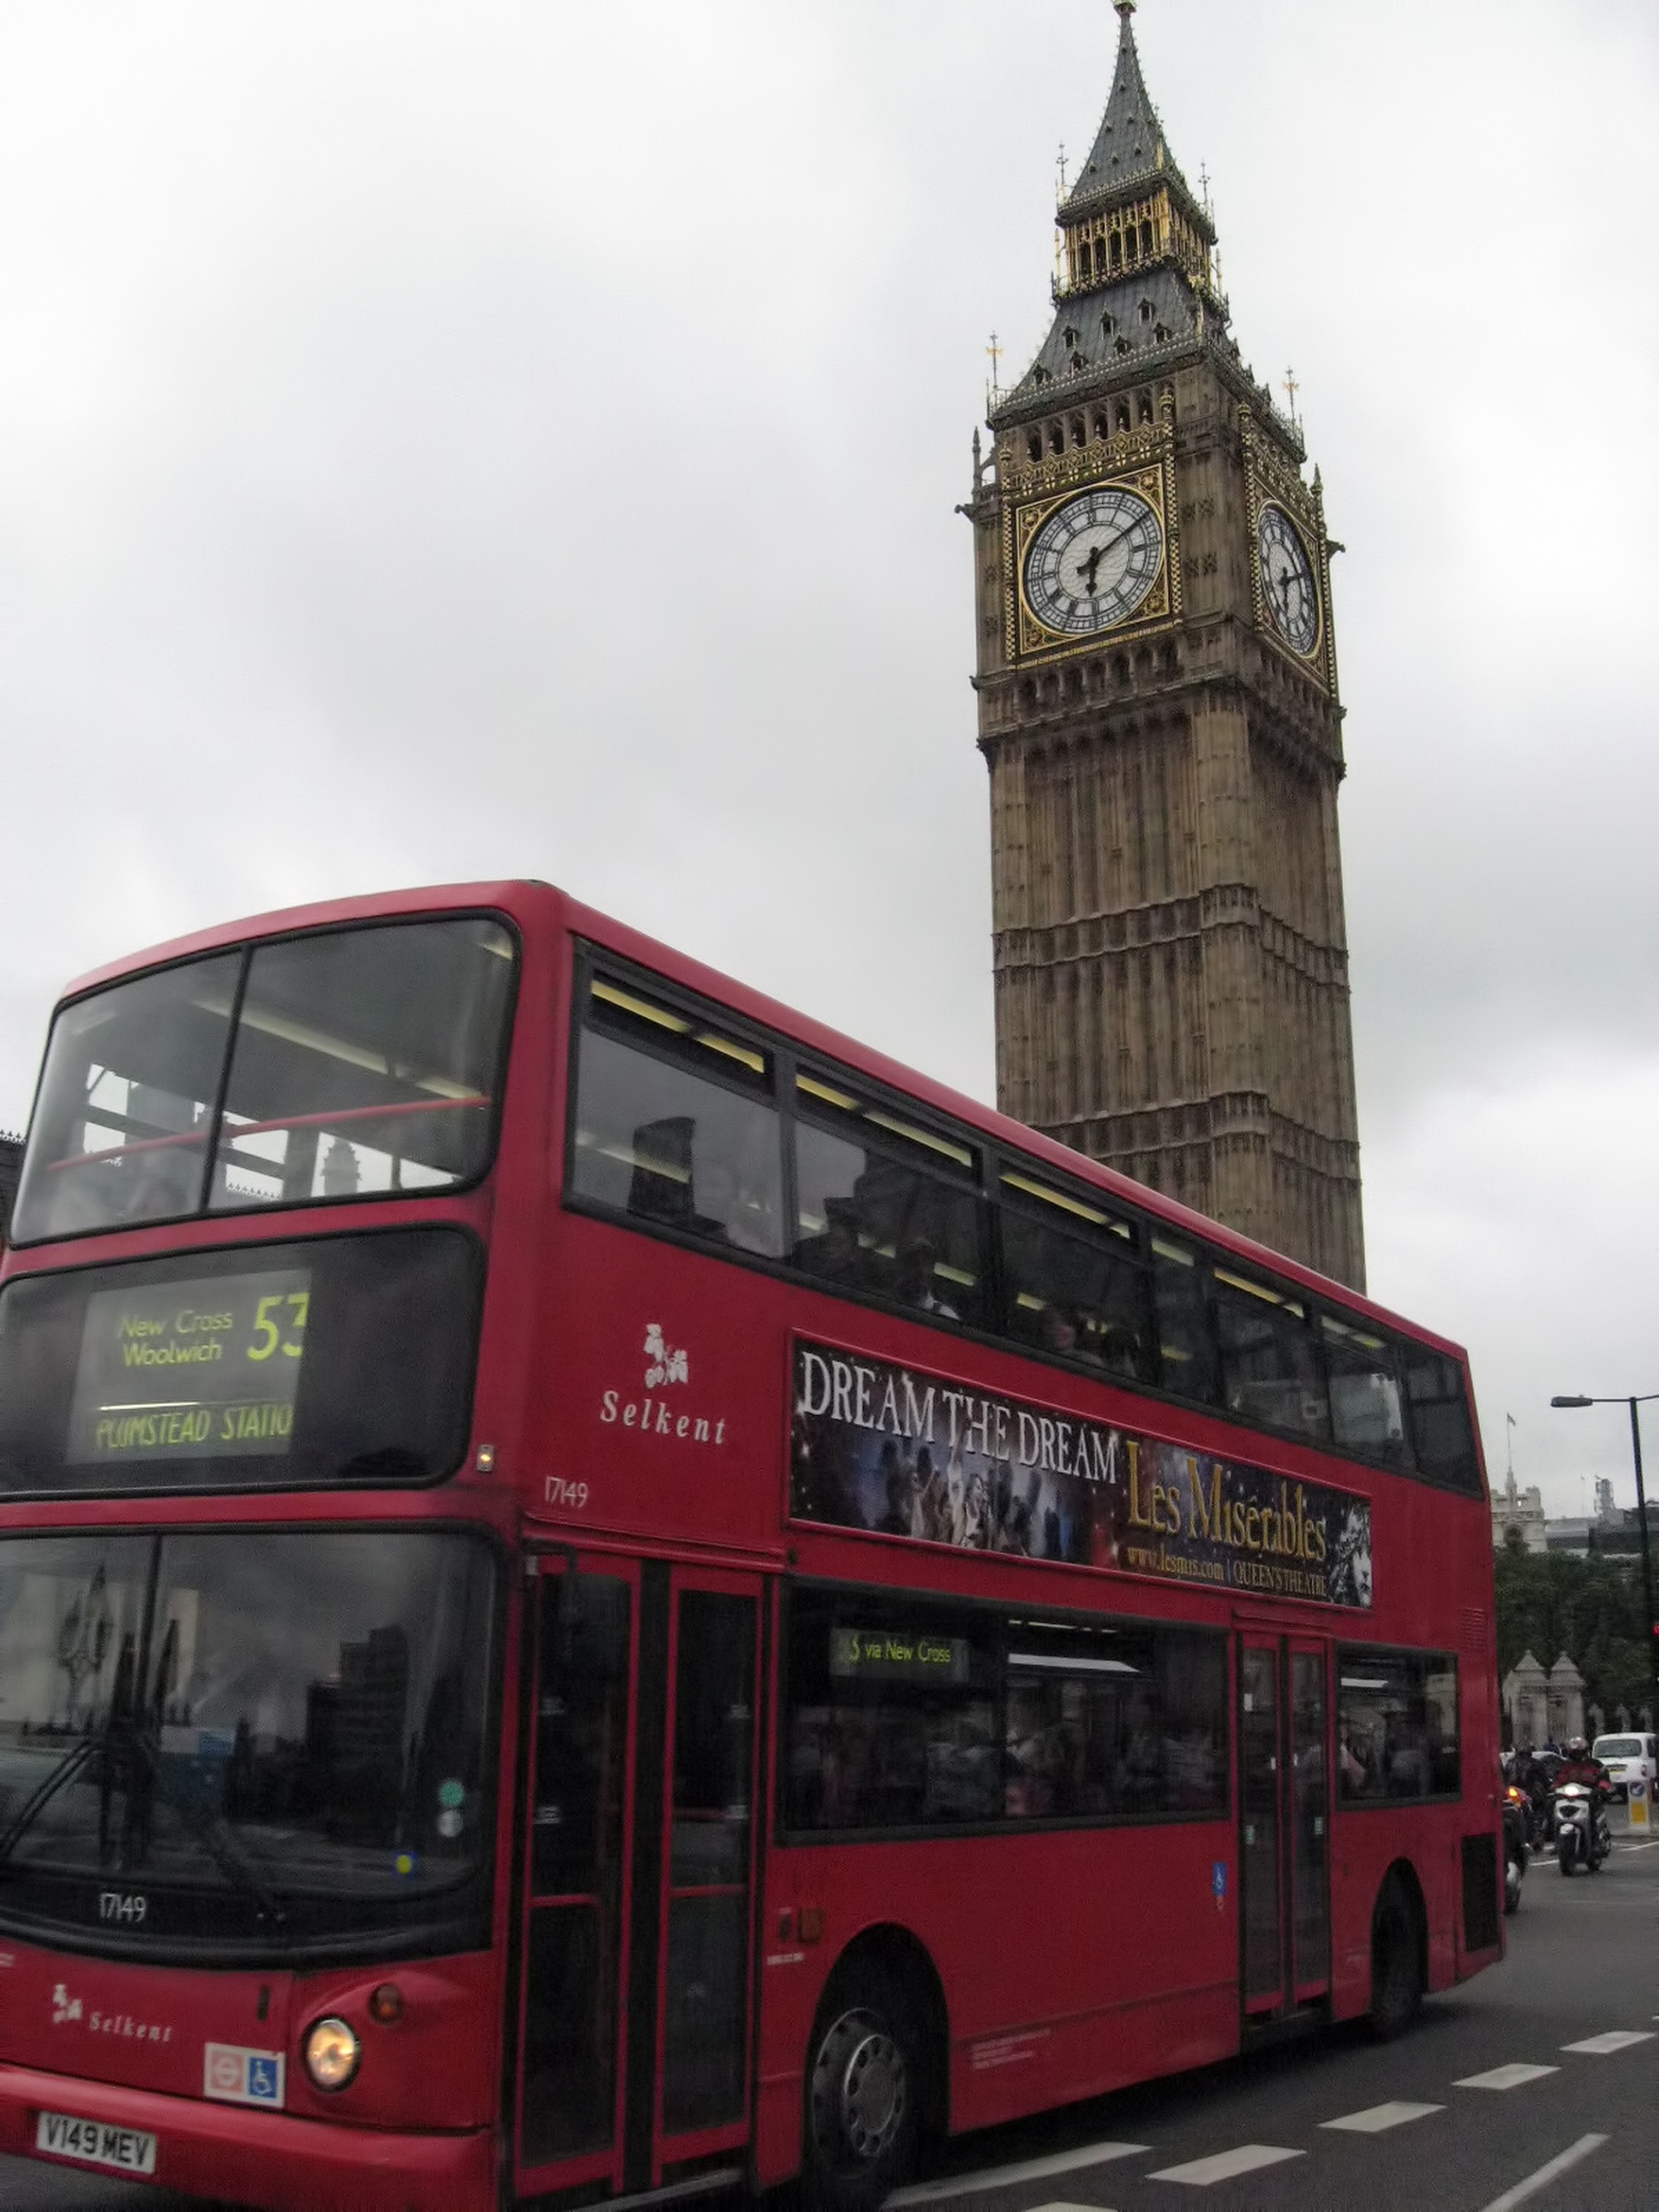
transport, vehicle, public transport, big ben, bus, london, belfry, double decker bus, land vehicle, metropolitan area, tour bus service, two storied